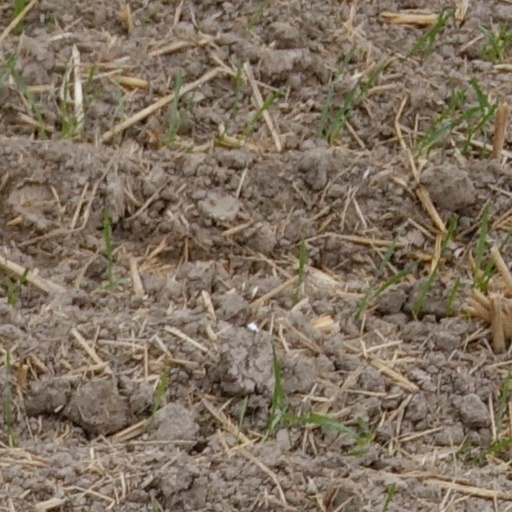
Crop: wheat